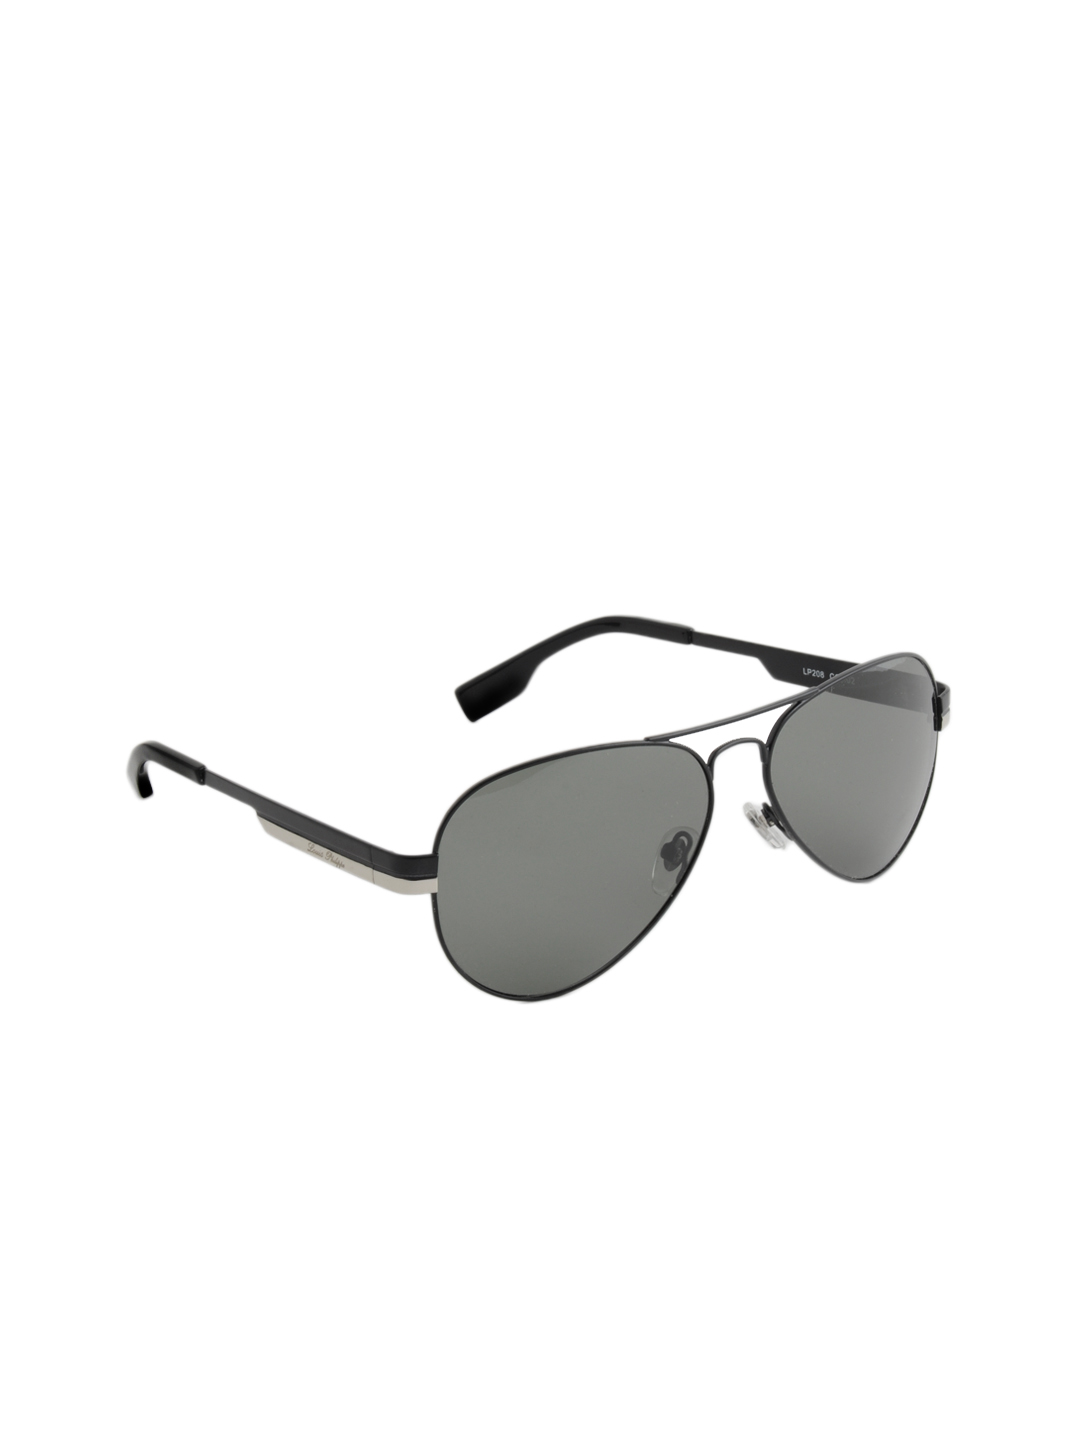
Louis Philippe Men Aviator Sunglasses LP208-C2
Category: Accessories / Eyewear / Sunglasses
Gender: Men
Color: Grey
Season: Winter 2016
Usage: Casual